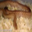
Label: snake